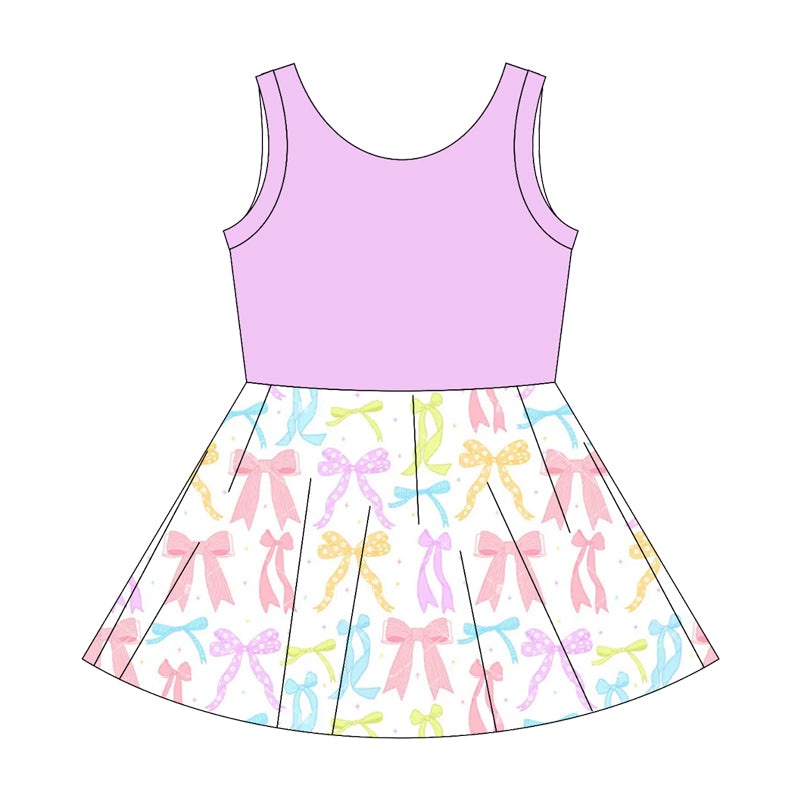
( Moq 5 ) Baby Girl Lavender Sleeveless Colorful Bows Knee Length Dress
Brand: Adorable kids Clothes
Please note: this needs Moq 5 or more pieces to produce！ TAT:4-6 weeks If you need to order more than 30 pics (one style),pls contact my Facebook,I will give you a big discount！Please contact me on FB!
Category: Apparel & Accessories > Clothing > Baby & Toddler Clothing > Baby & Toddler Dresses